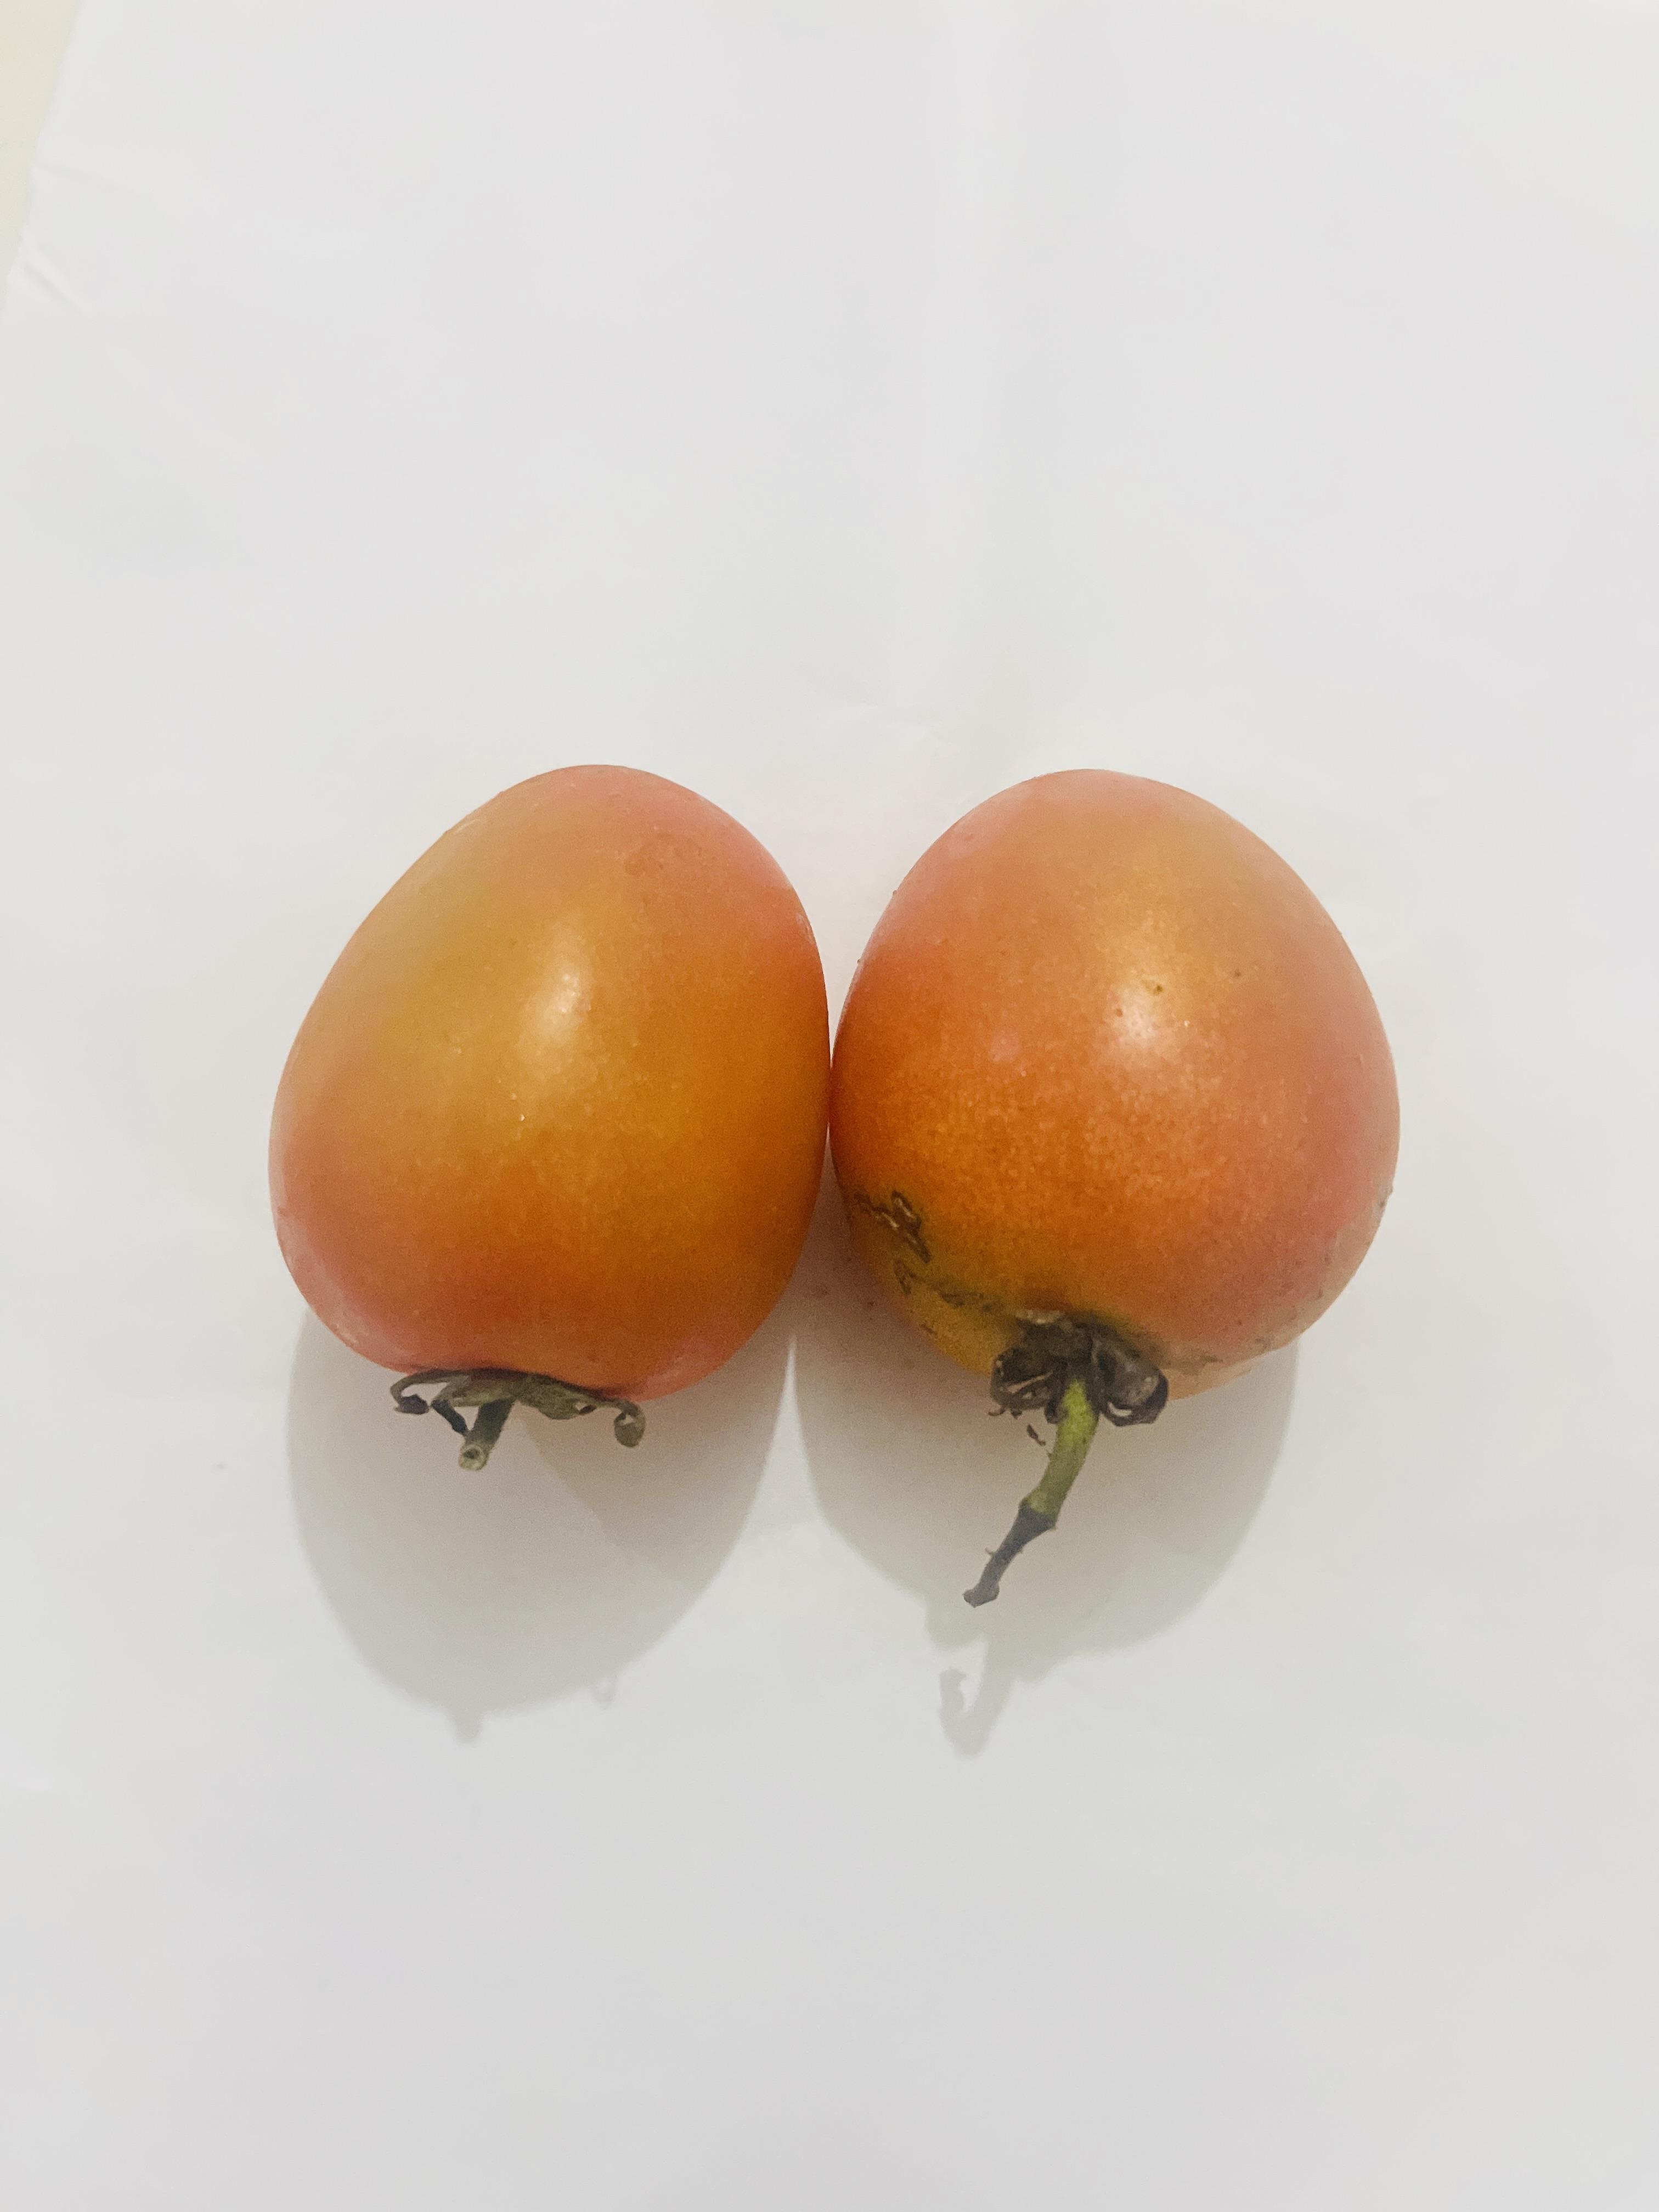
Label: Tomato